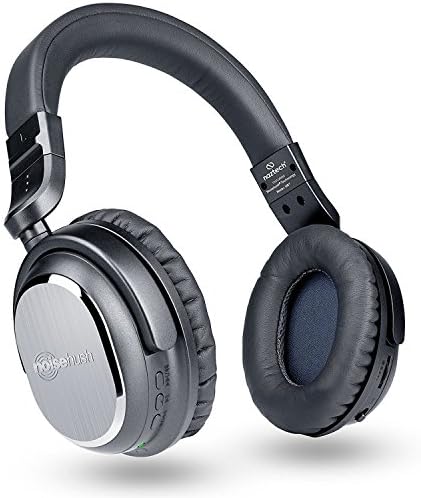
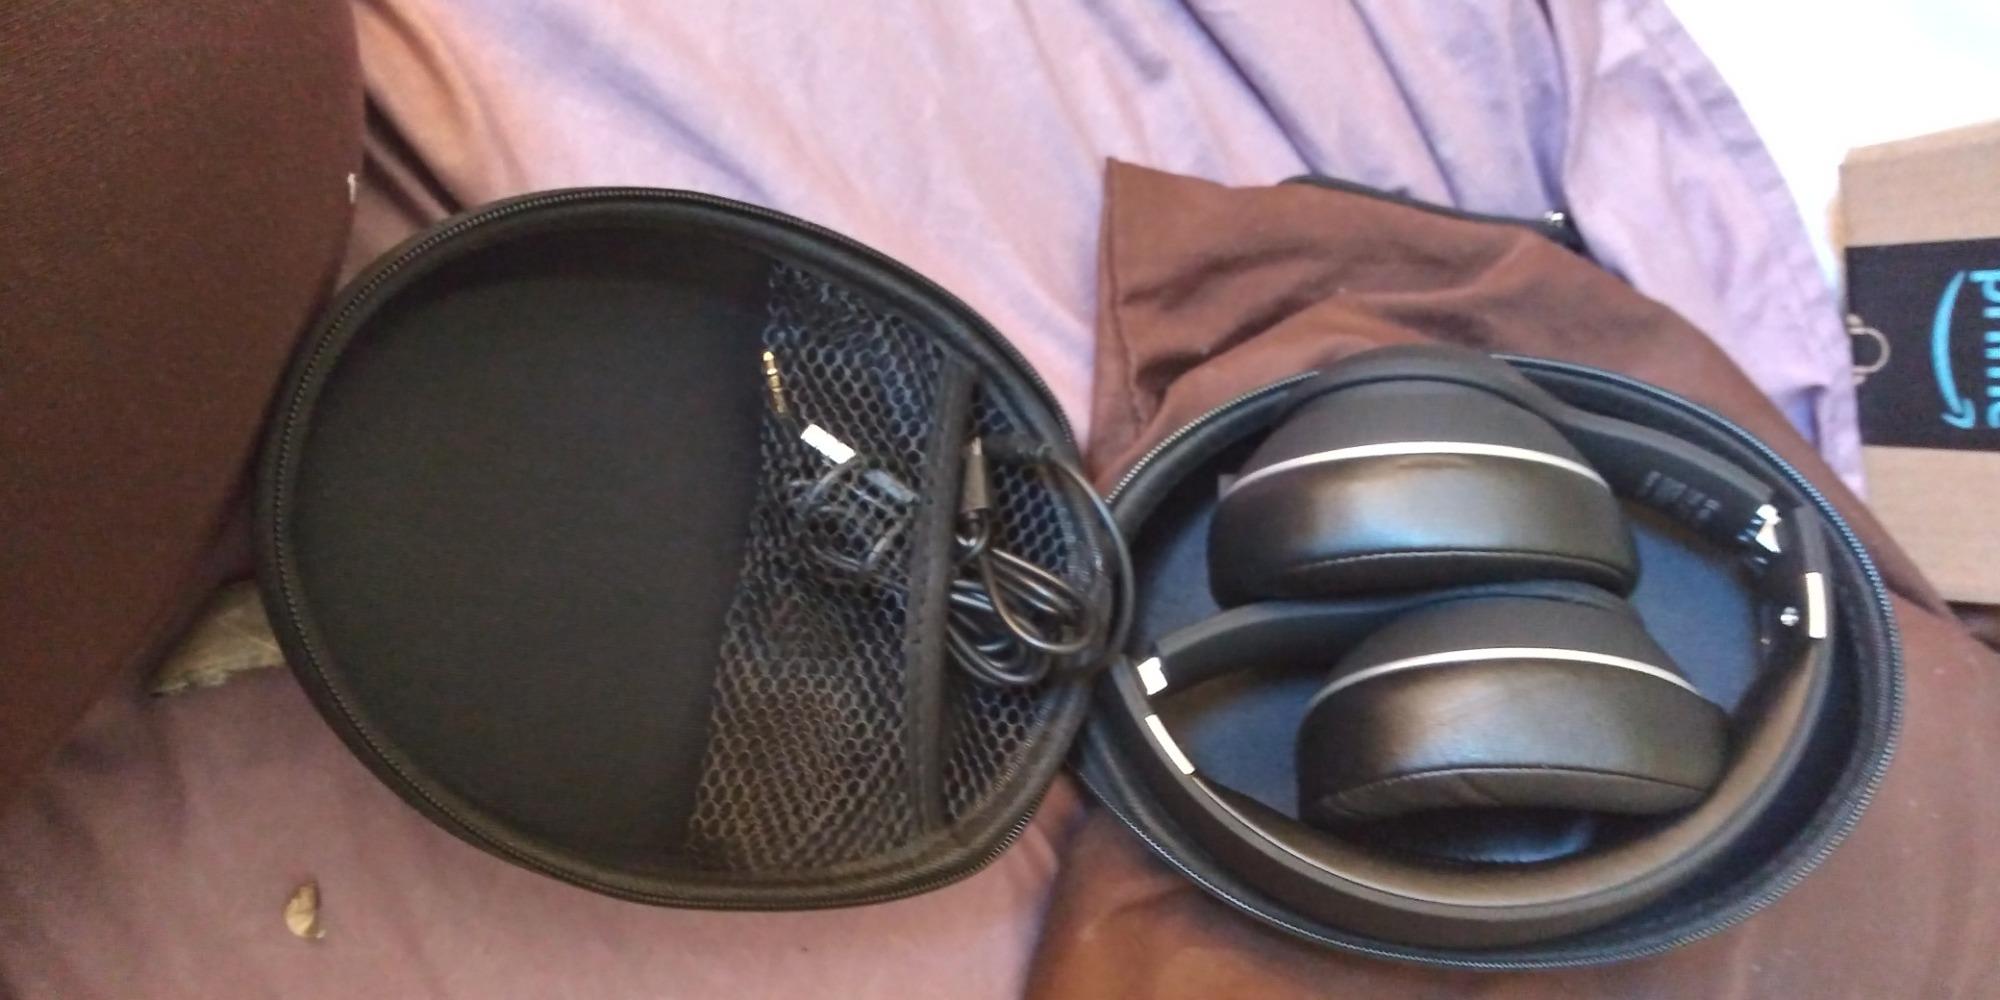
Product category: headphones
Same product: no